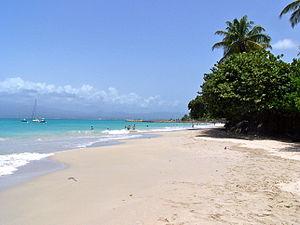
La plage de la Datcha est une plage municipale de sable fin située en plein bourg du Gosier, en Guadeloupe. Elle fait face à l'îlet du Gosier et est très fréquentée même en semaine et réputée pour son éclairage nocturne jusqu’à 23h.
Le Gosier est une commune française du département de la Guadeloupe. Avec 28 000 habitants en 2015, Le Gosier est la troisième ville la plus peuplée de l'île après Les Abymes et Baie-Mahault.